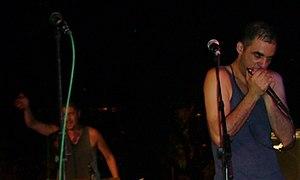
Franck Fiedler Kyfpercu, Stéphane Laidet Farmo
"Color Humano est un groupe de rock métissage formé en 1994 dans le squat de la Moskova à Paris. Le groupe est aujourd’hui basé à Barcelone en Espagne. Chanteur/auteur/compositeur : José Capel ""Elkapel"". Color Humano a fait une multitude de concerts dans les circuits indépendants, des tournées en Europe et au Mexique. 3 albums sont enregistrés entre 1995 et 1999. Pause de 2003 à 2009. Un quatrième album est enregistré en 2010 : Madibá. Une des caractéristiques du groupe est sa grande diversité instrumentale avec ses sept musiciens ; un Sétois, deux Rochelais, un Parisien, un Andalou, un Catalan et une Napolitaine"".